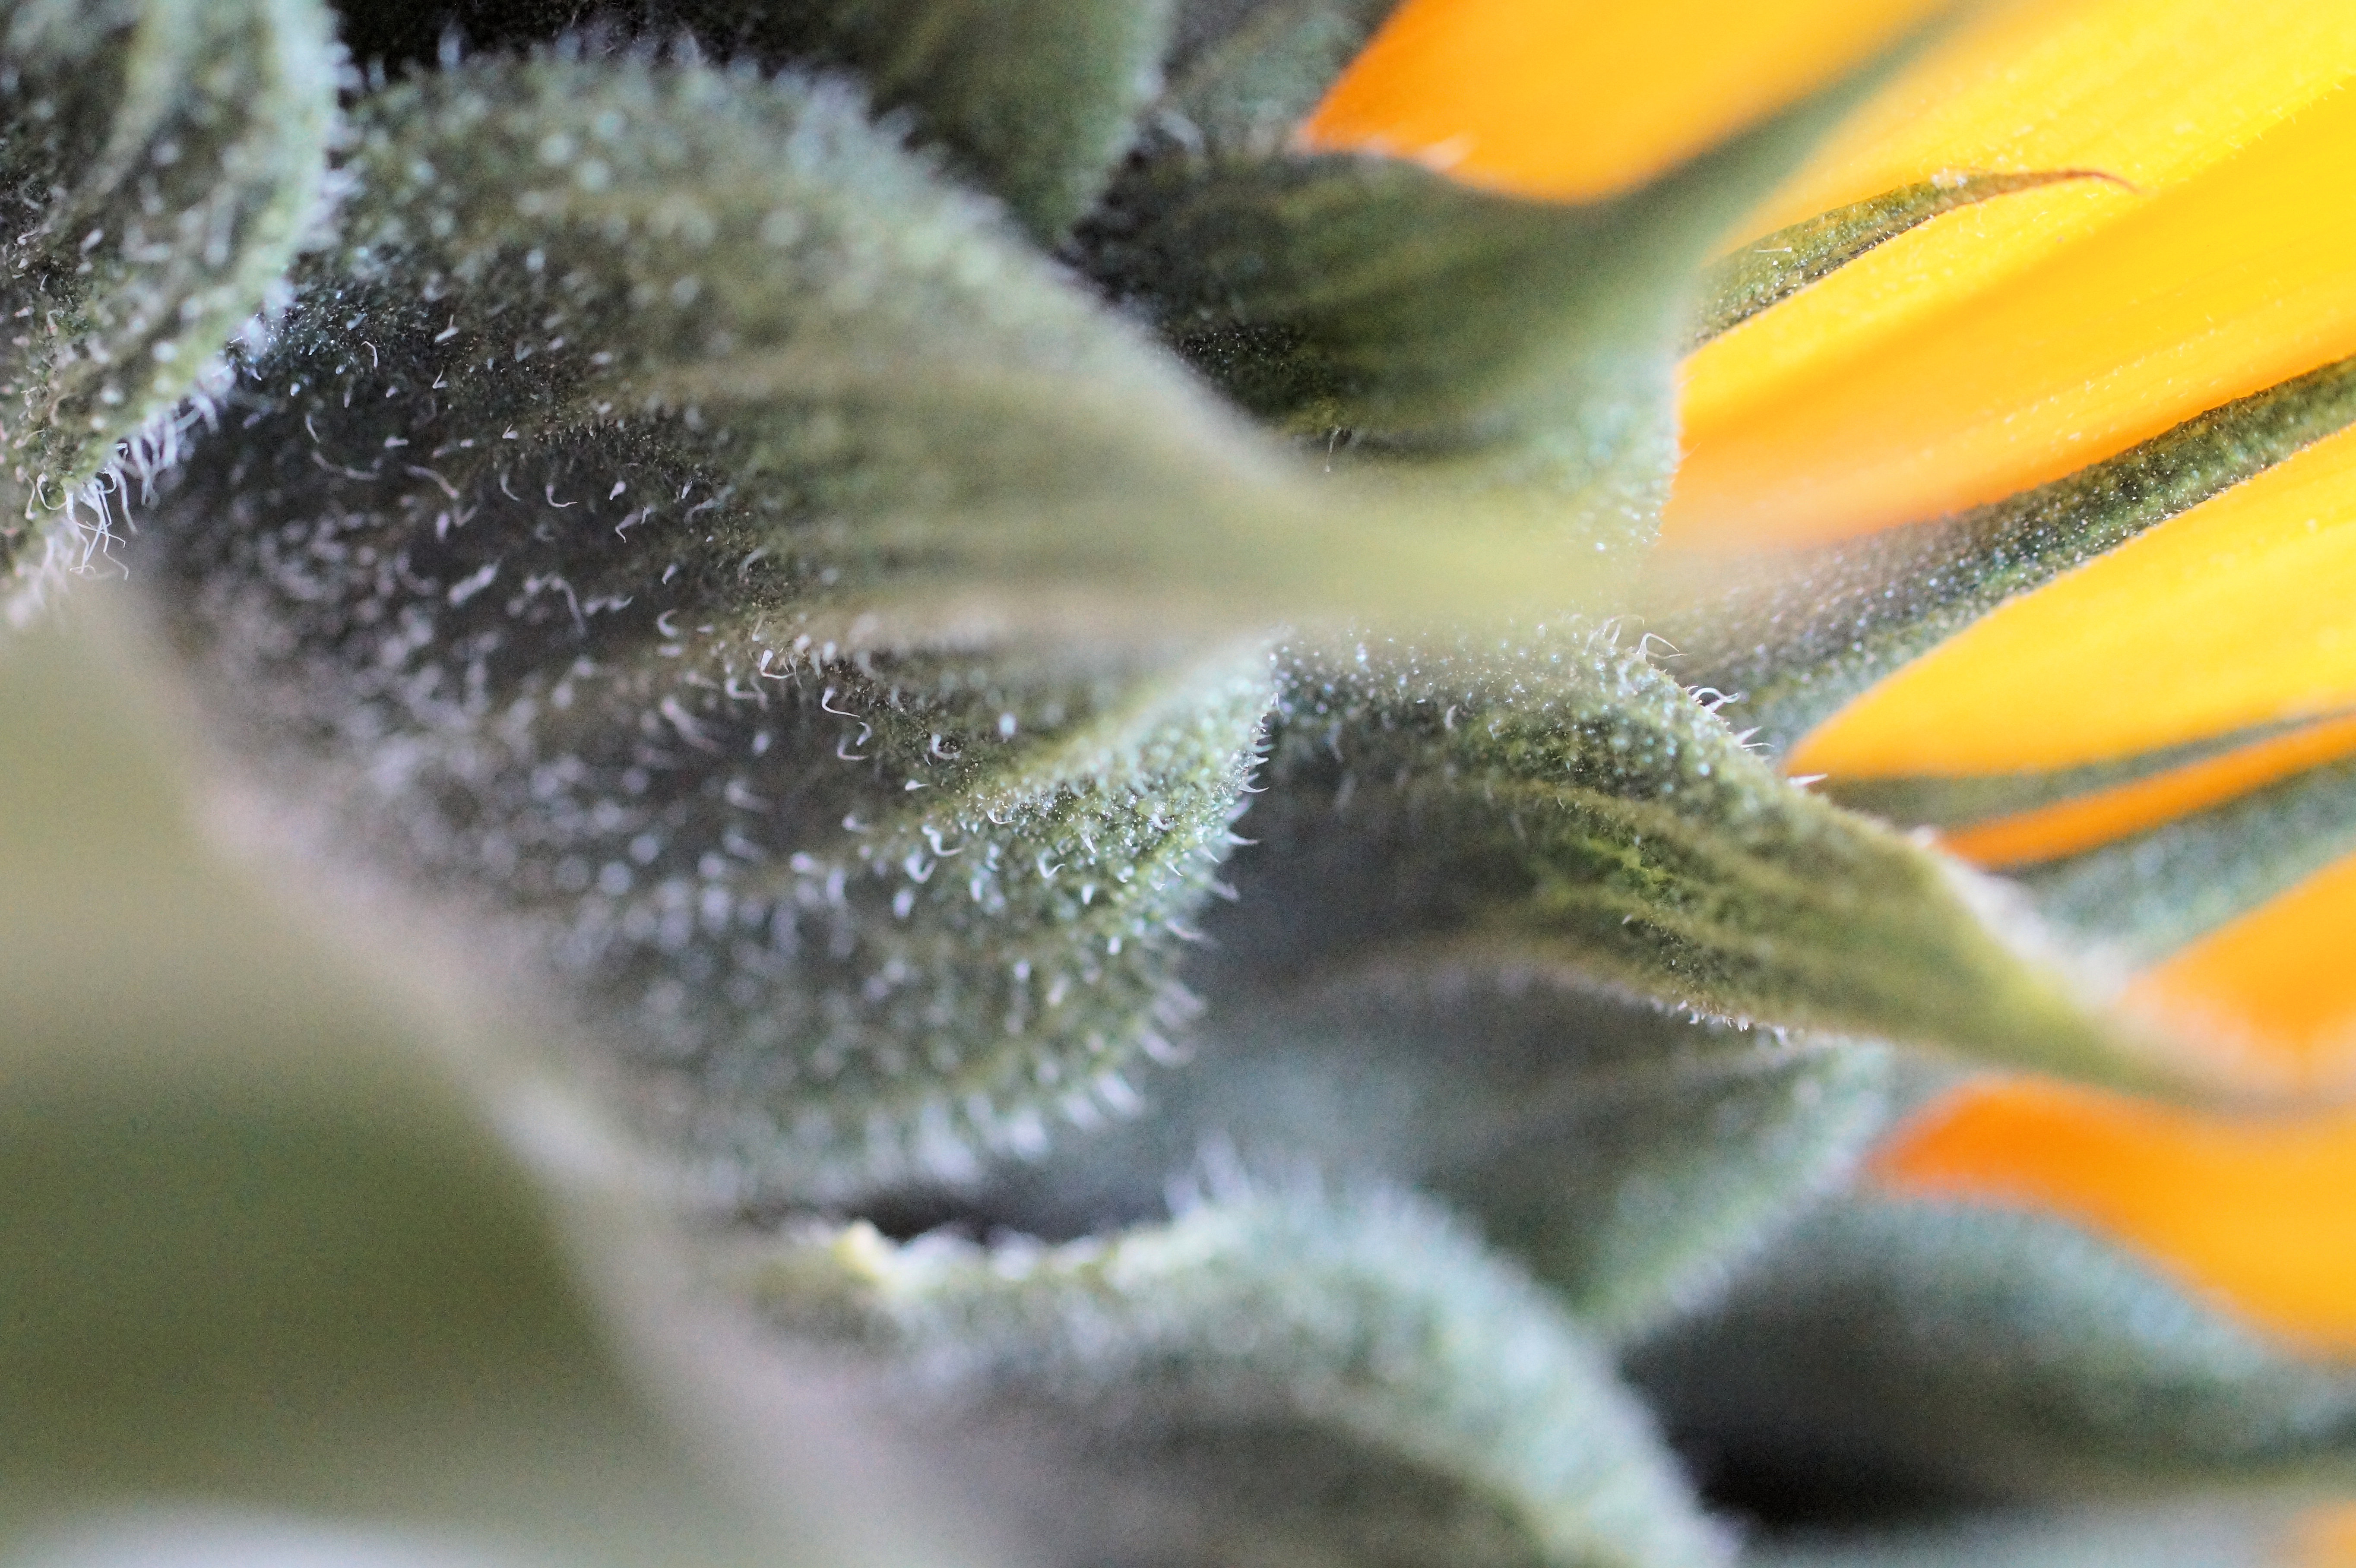
macro, sunflower, detail, flora, macro photography, close up, plant, flower, bud, plant stem, organism, pollen